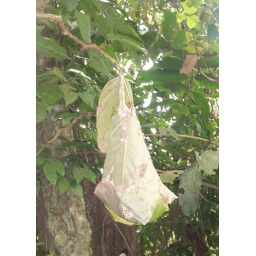
18 ant house in a tree